Radha Paudel

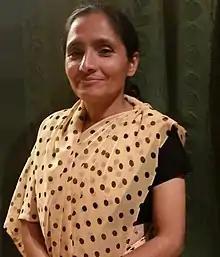
Radha Paudel in Oslo, Norway

Radha Paudel is a Nepalese nurse, activist and writer. She won the Madan Puraskar for her memoir "Khalangama Hamala". She has actively worked for raising awareness related to various women-related issues.